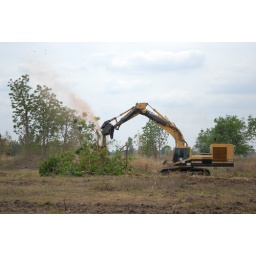
PRO MAC brush cutter machine at the humanitarian mine action field office in Arunya Pratet, Sa Kaew province